Jordan Norwood

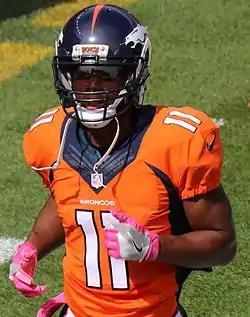
Norwood with the Denver Broncos in 2016

Jordan Shea Rashad Norwood (born September 29, 1986) is a Filipino-American former professional football wide receiver and punt returner who played for eight seasons in the National Football League (NFL). He was signed by the Cleveland Browns as an undrafted free agent in 2009. He played college football at Penn State.